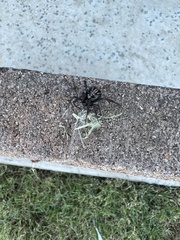
Species: Lactrodectus_hesperus